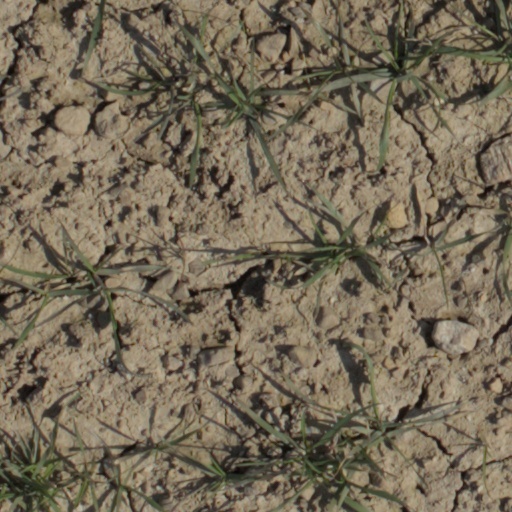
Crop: wheat